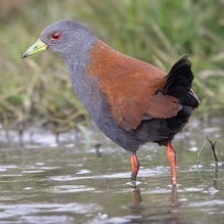
Species: BLACK TAIL CRAKE
Scientific name: AMAURORNIS BICOLOR